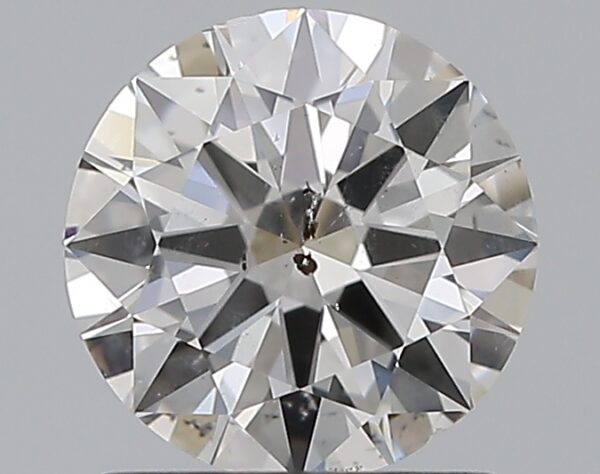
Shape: round
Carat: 1
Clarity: SI2
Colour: F
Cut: EX
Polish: EX
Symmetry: EX
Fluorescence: F
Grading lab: GIA
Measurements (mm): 6.43 x 6.47 x 3.86